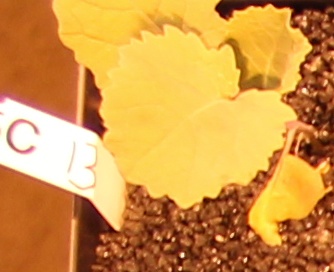
Label: Canola